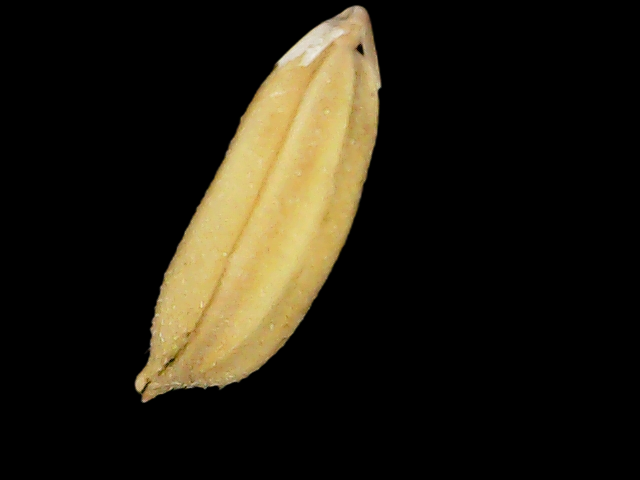
Rice variety: Binadhan24